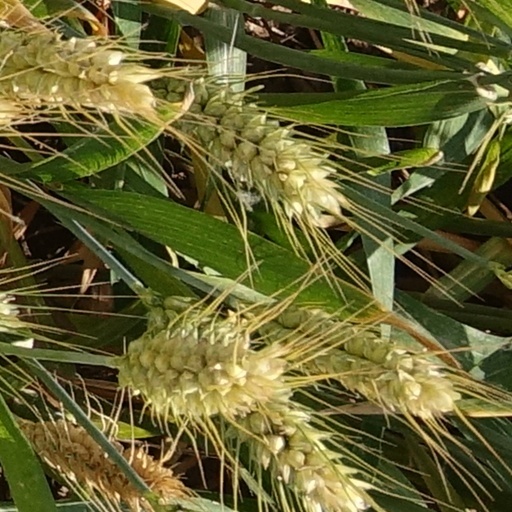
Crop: wheat